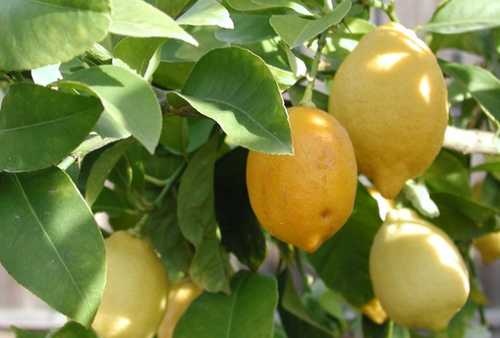
Label: Lemon